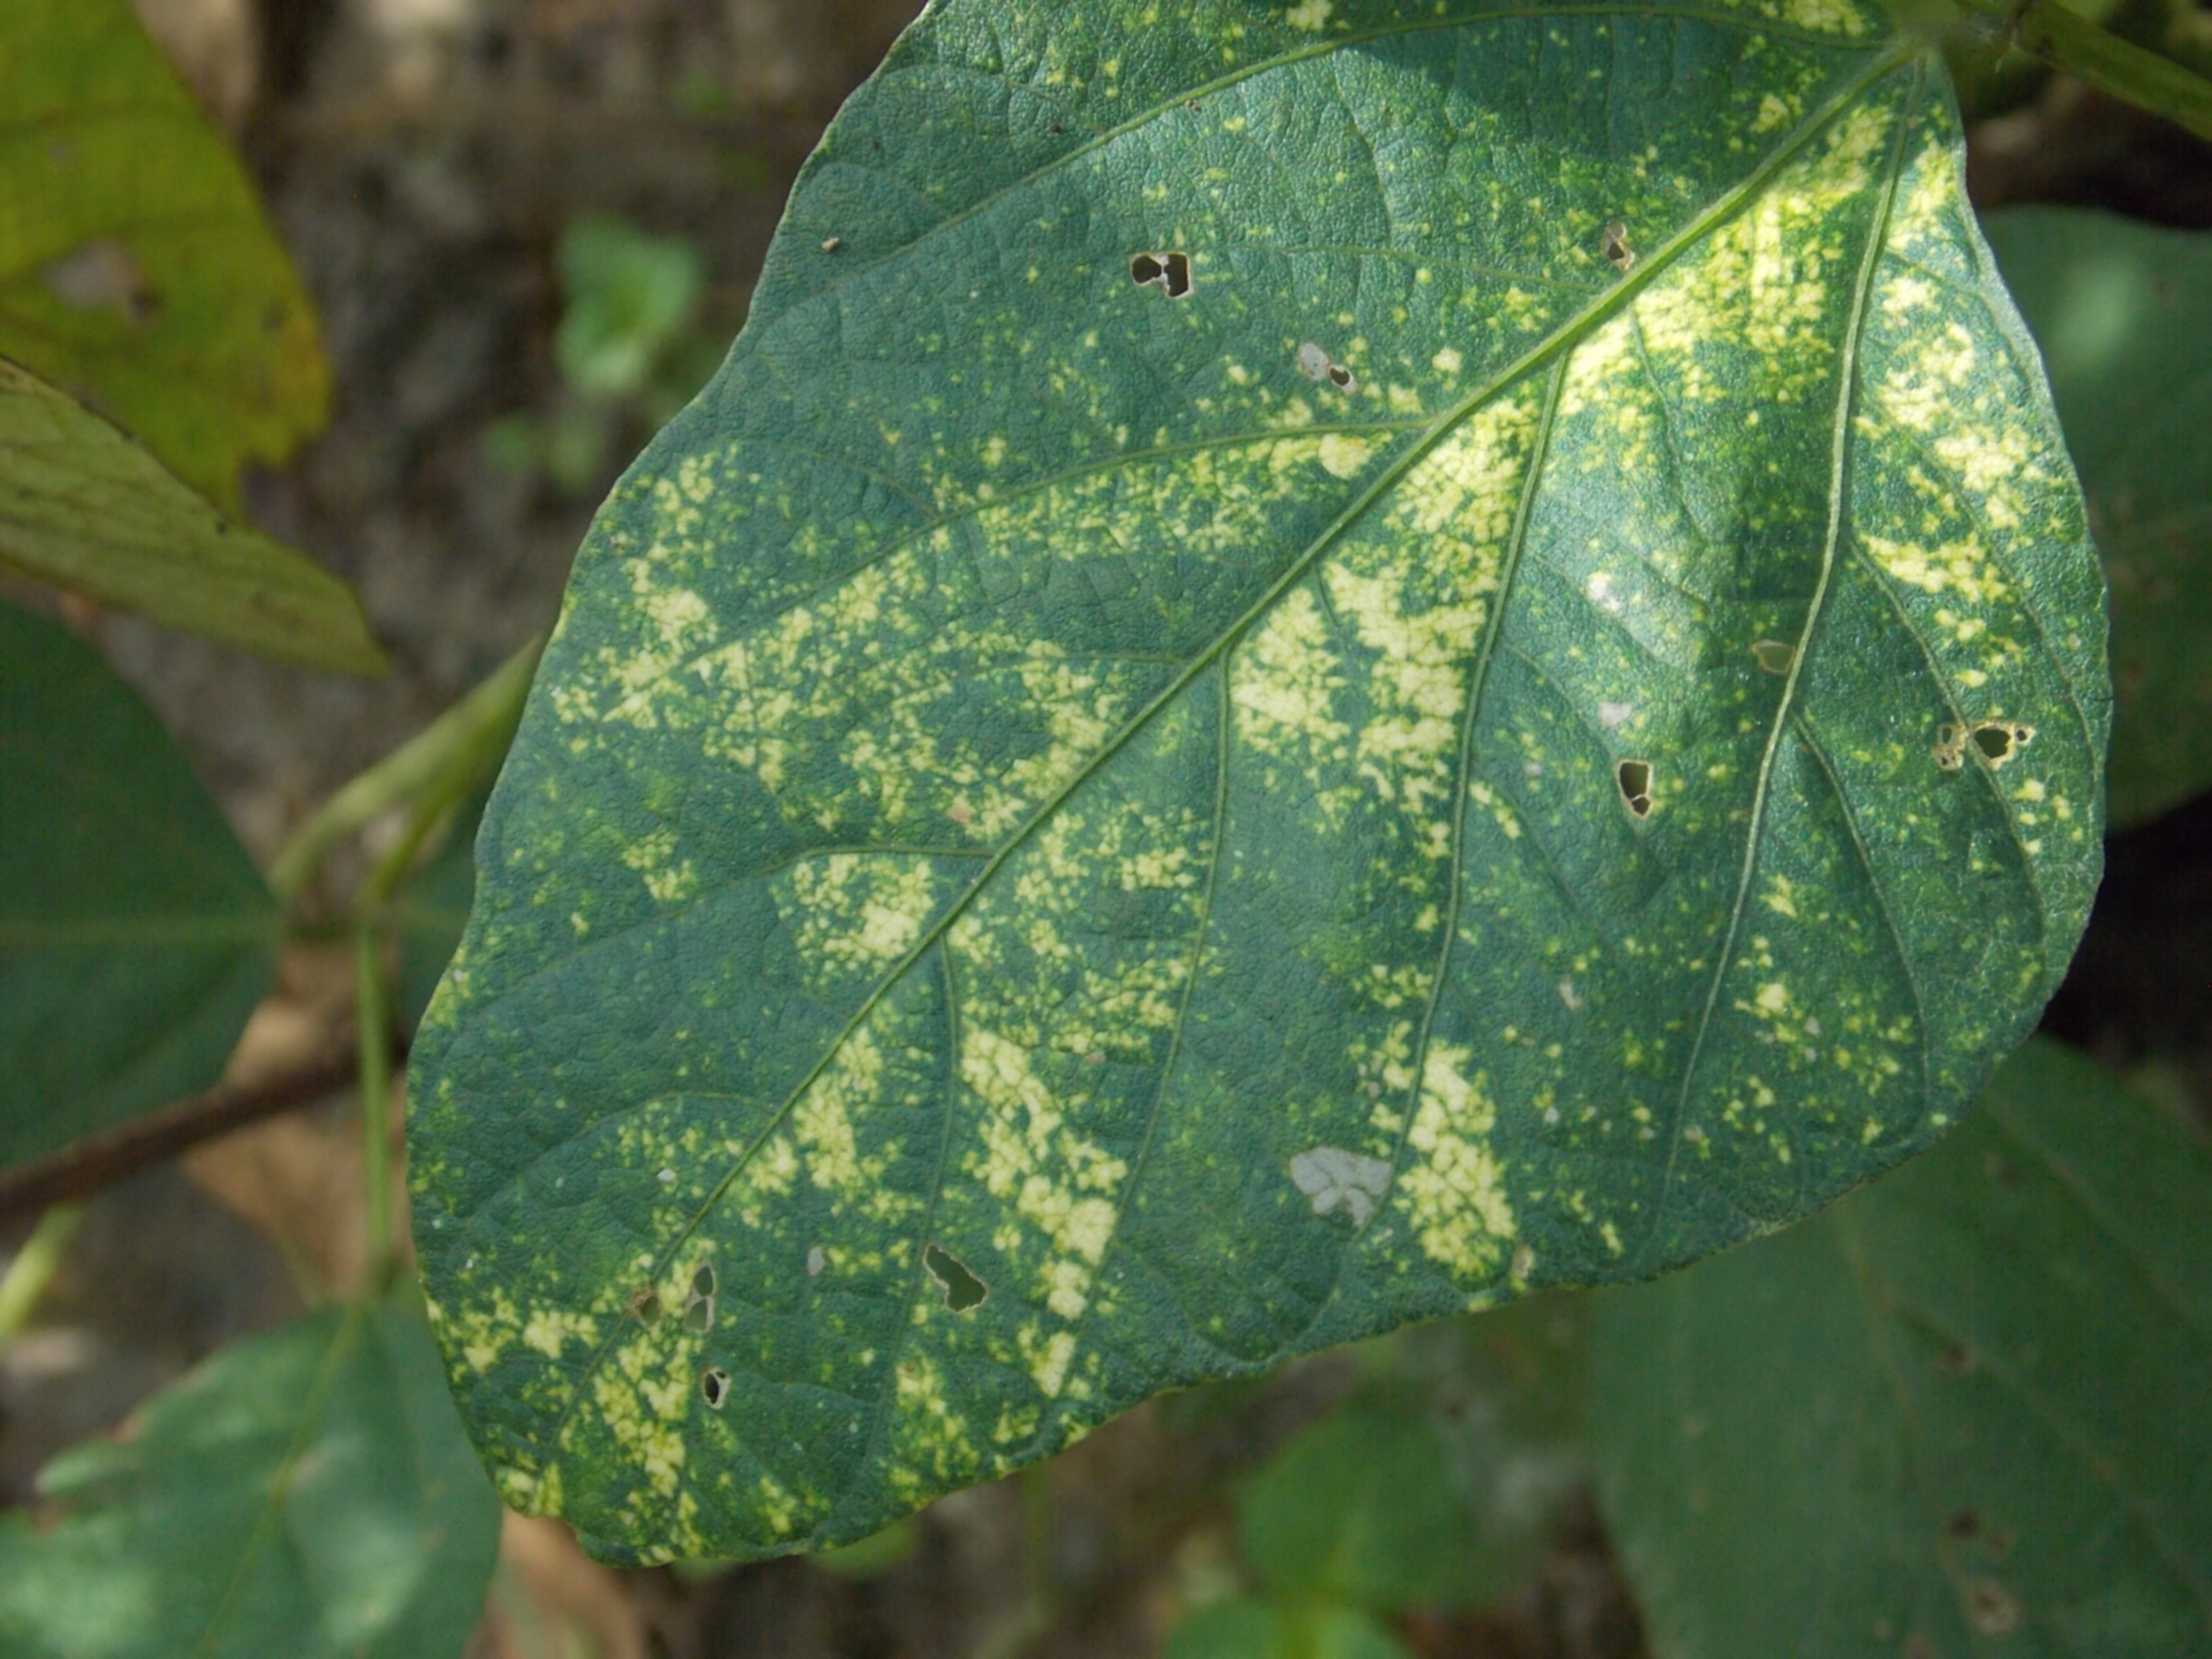
Label: Disease